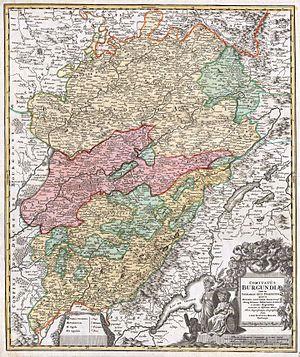
Le ou la comté de Bourgogne, appelé aussi Franche Comté de Bourgogne était un important comté fondé en 982 par le duc Henri Iᵉʳ de Bourgogne pour son fils adoptif le comte Otte-Guillaume de Bourgogne.